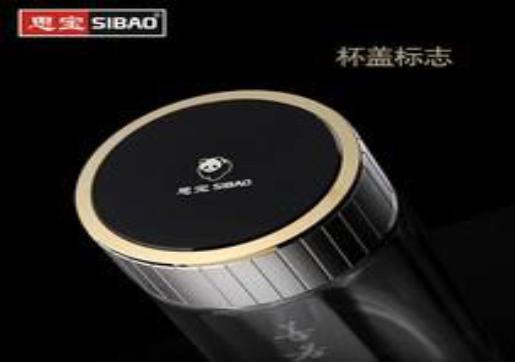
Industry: Necessities